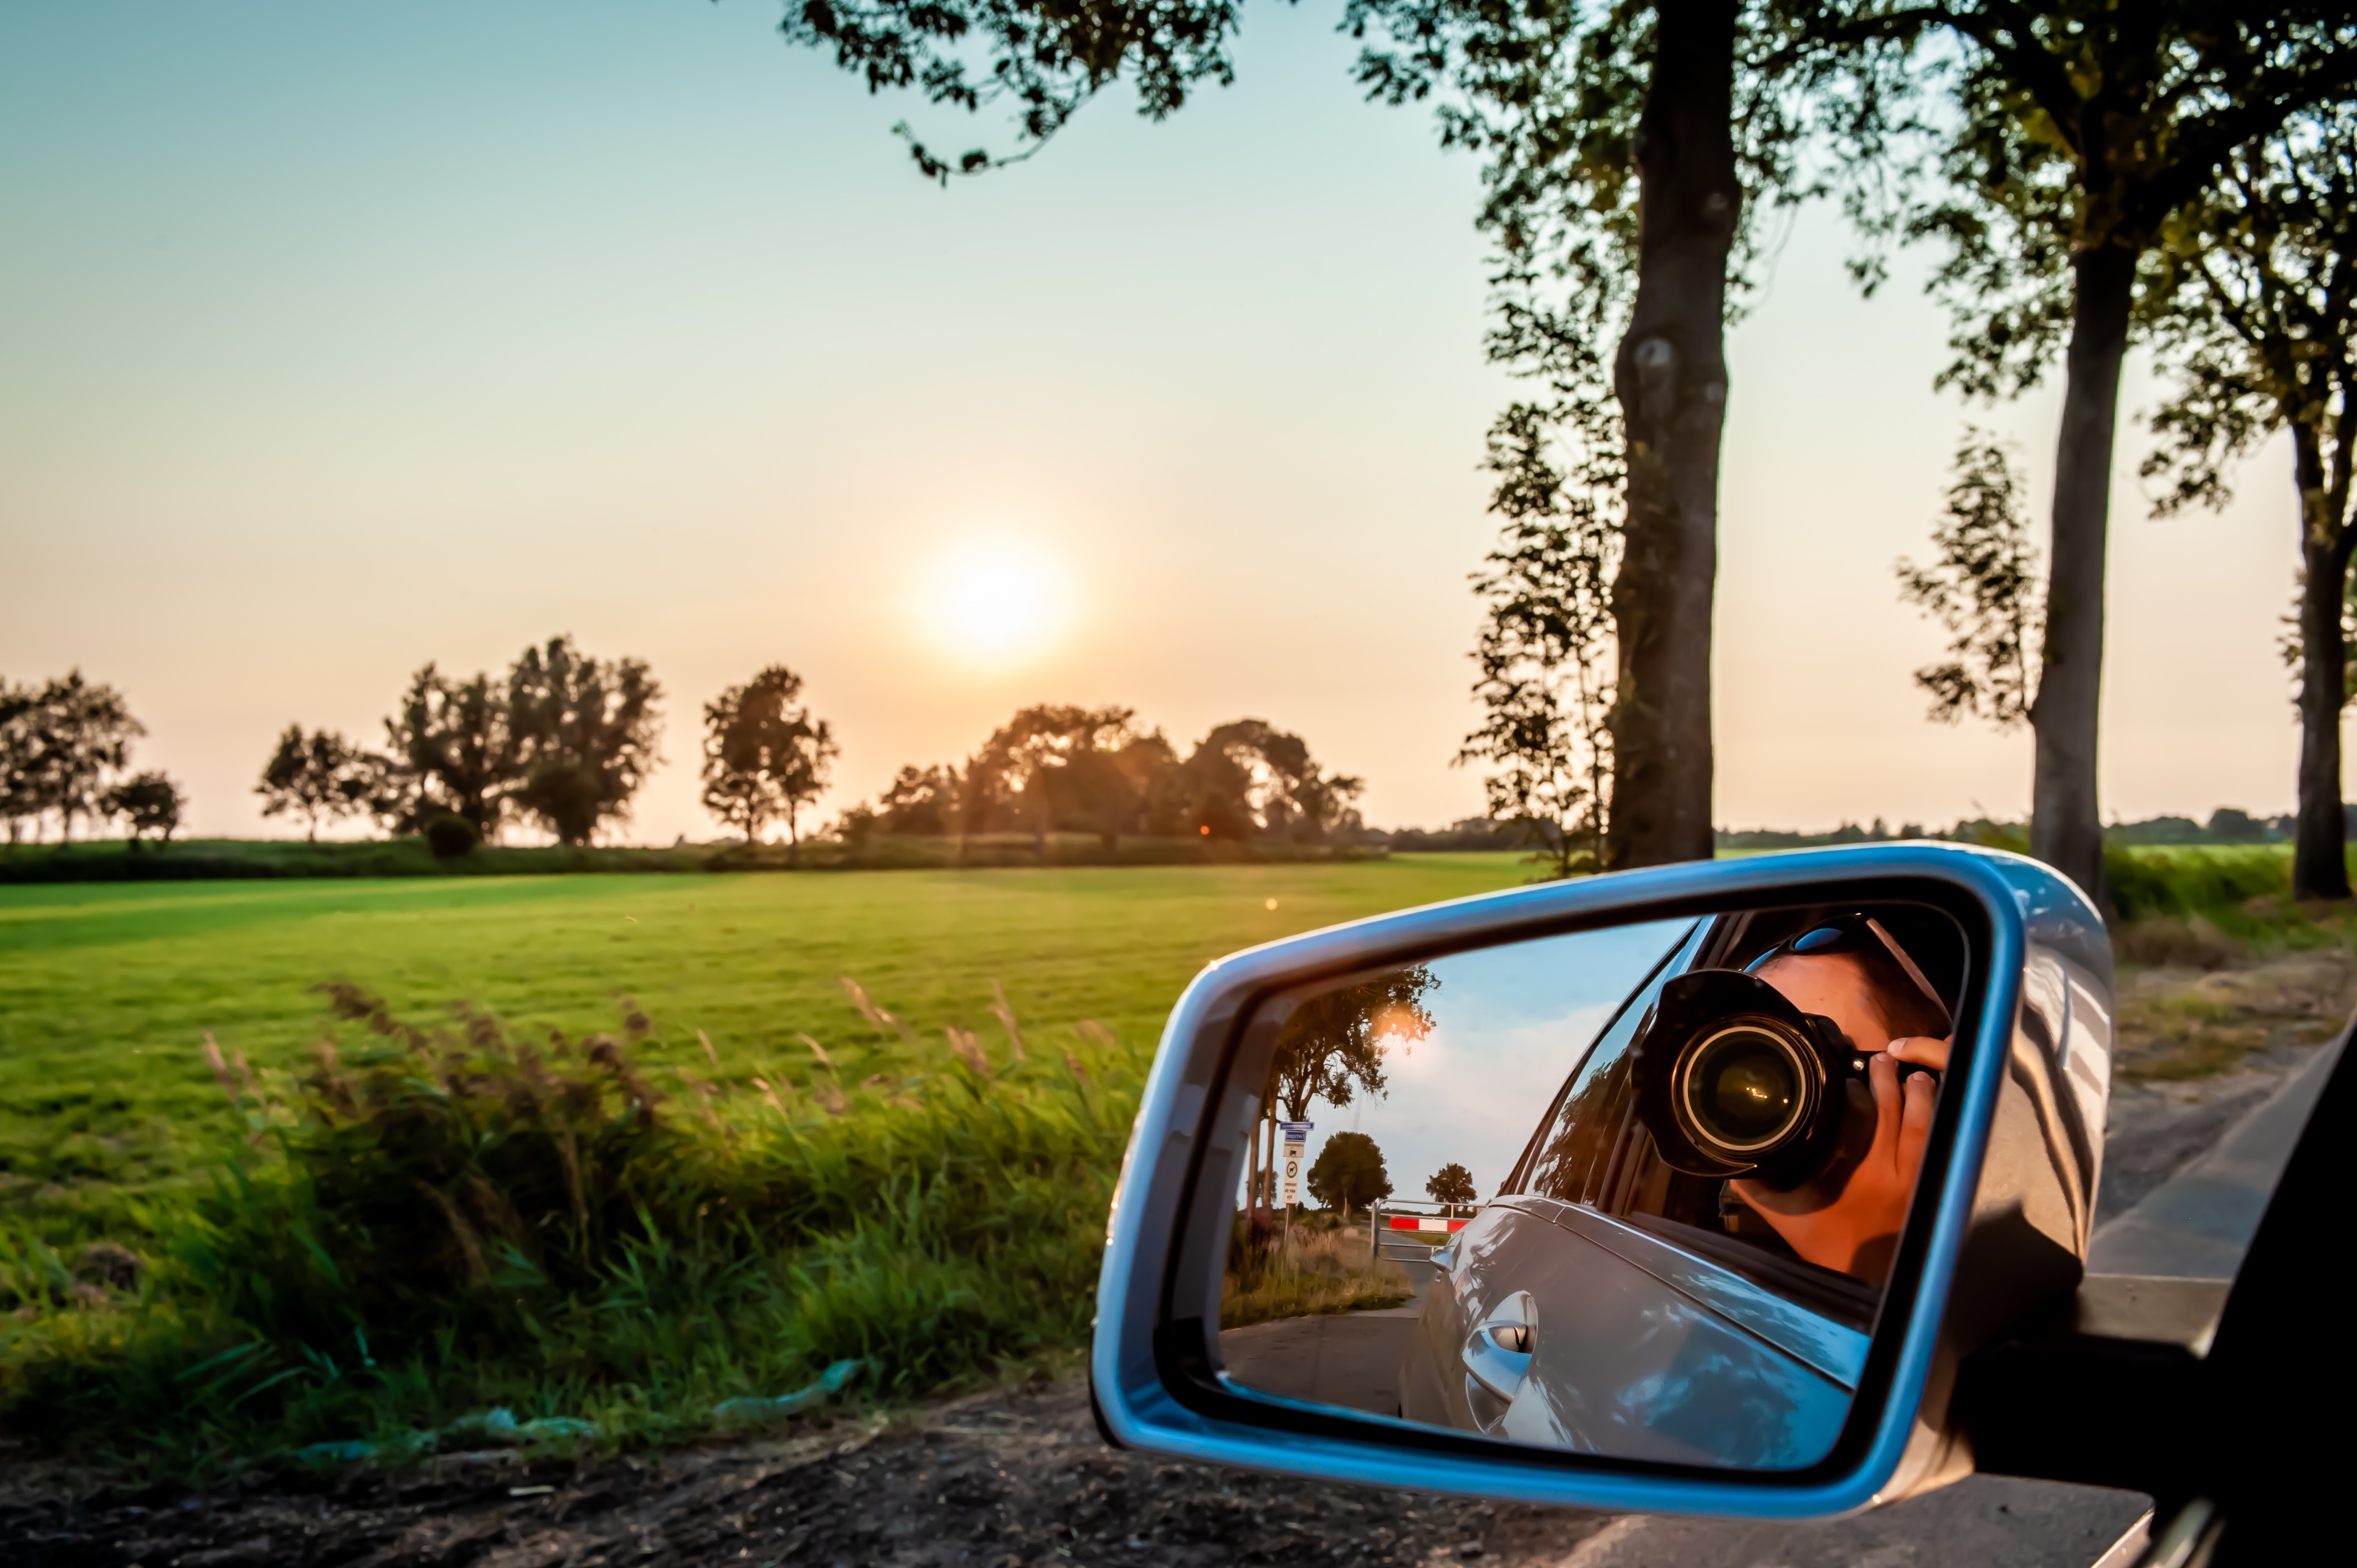
motor vehicle, tree, mode of transport, reflection, vehicle, rear view mirror, sky, automotive mirror, auto part, car, morning, grass, woody plant, vehicle door, sunlight, automotive design, landscape, road, automotive exterior, plant, photography, automotive lighting, wheel, family car